Zombie Bloodbath

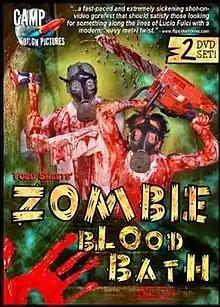

Zombie Bloodbath is a 1993 American horror film produced, directed (and co-written) by Todd Sheets.